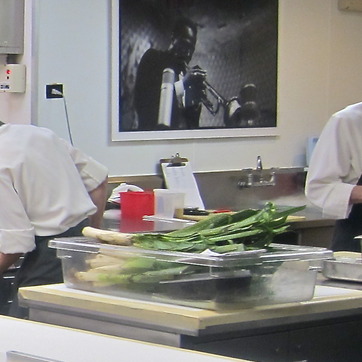
Material: paper